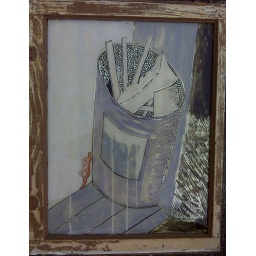
reverse glass painting with silver leaf, 32 x 24 in